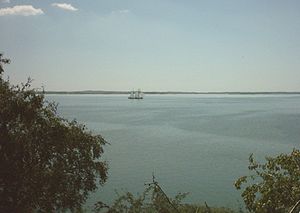
Achterwasser / Galeri
Achterwasser er en lagune i den i Østersøen udmundende Peenestrom.